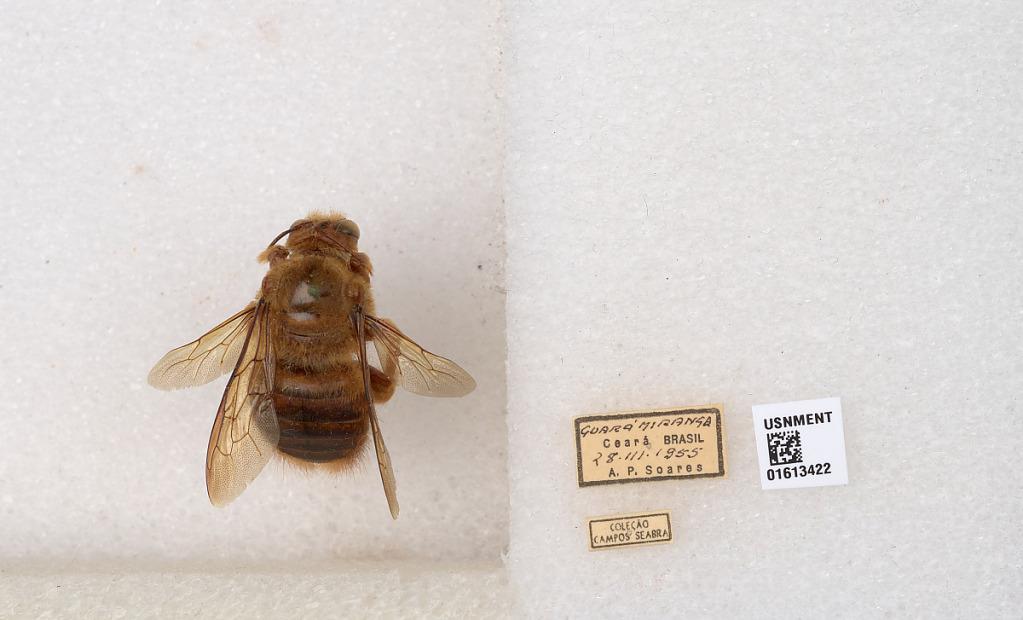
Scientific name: Xylocopa (Neoxylocopa) sp.
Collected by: A. Soares
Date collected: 1955-3-28
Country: Brazil
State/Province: Ceara
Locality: Guara, Miranga